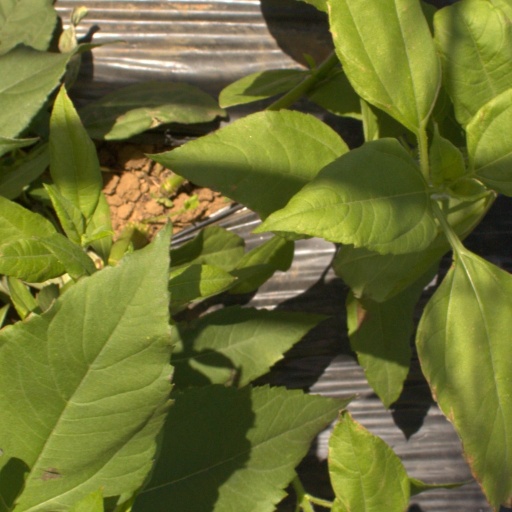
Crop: Jerusalem artichoke